Olga Novikoff

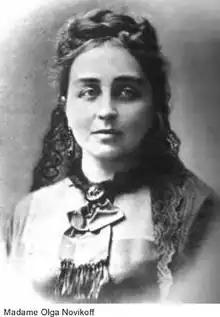
Novikoff,

Olga Alekseyevna Novikoff (– 21 April 1925) was an expatriate White Russian author and journalist in Britain.